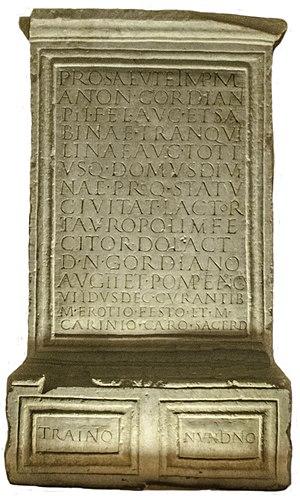
Autel taurobolique pour le salut de la famille impériale, offert par le conseil des Lactorates. Musée Eugène-Camoreyt de Lectoure, Gers, France.
Les autels tauroboliques de Lectoure sont une collection de vingt autels commémorant des sacrifices, appelés tauroboles, à la déesse Cybèle et à son parèdre Attis. Découverts, pour tous ceux qui sont conservés, lors de la reconstruction du chœur de la cathédrale de Lectoure, ces autels furent aussitôt constitués en « collection publique ». S’ils ne représentent pas la moitié des autels tauroboliques actuellement conservés en France, comme cela a été longtemps affirmé, c’est du moins la collection la plus importante au monde par la quantité, la cohérence et l’état de conservation. Ils se trouvent au Musée Eugène-Camoreyt de Lectoure.